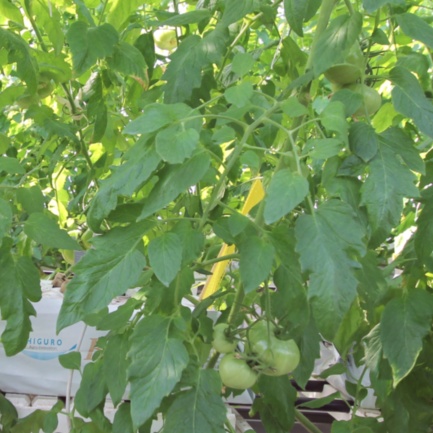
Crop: tomato